Patti LaBelle

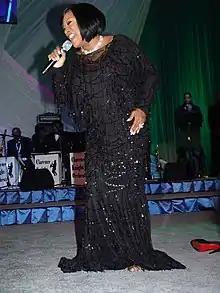
LaBelle singing at an Obama presidential campaign event in 2008

In 1984, LaBelle recorded the songs "New Attitude" and "Stir It Up" for the soundtrack to the Eddie Murphy film, "Beverly Hills Cop". Following the release of the film, "New Attitude" was released as a single in late 1984 and became LaBelle's first crossover solo hit, reaching number 17 on the Billboard Hot 100 and becoming a signature song. "Stir It Up" found similar success on pop radio and as a staple in dance clubs. In 1985, LaBelle performed on the TV special, "Motown Returns to Apollo" and also as part of the all-star benefit concert, "Live Aid". Her notoriety from performing on the two specials made her a pop star and led to having her own television special later that same year. Also in the same year, a video of a performance from her tour of that year was issued on VHS. During this time, LaBelle ended her contractual obligations to Philadelphia International and signed with MCA Records.